Tršić

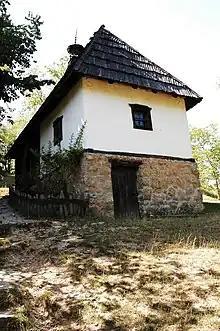
House of Vuk

When making the ethno-park, attention was paid to the desire to permanently mark and preserve the memories of Vuk and his work, and to preserve the natural environment and spatial values. In 1933, at the place where Vuk Karadžić's family home was, the memorial house was built: a two-piece log cabin and part of the basement, covered in a steep roof. One part of the chalets are a house and room, and another warehouse, kačara and corn-store. The house is a department with an open fireplace, furniture and dishes, characteristic of the houses from the 19th century. The room contains a bed, table, bench, icons, gusle, and Vuk's portrait from the 1816, by Pavel Đurković.